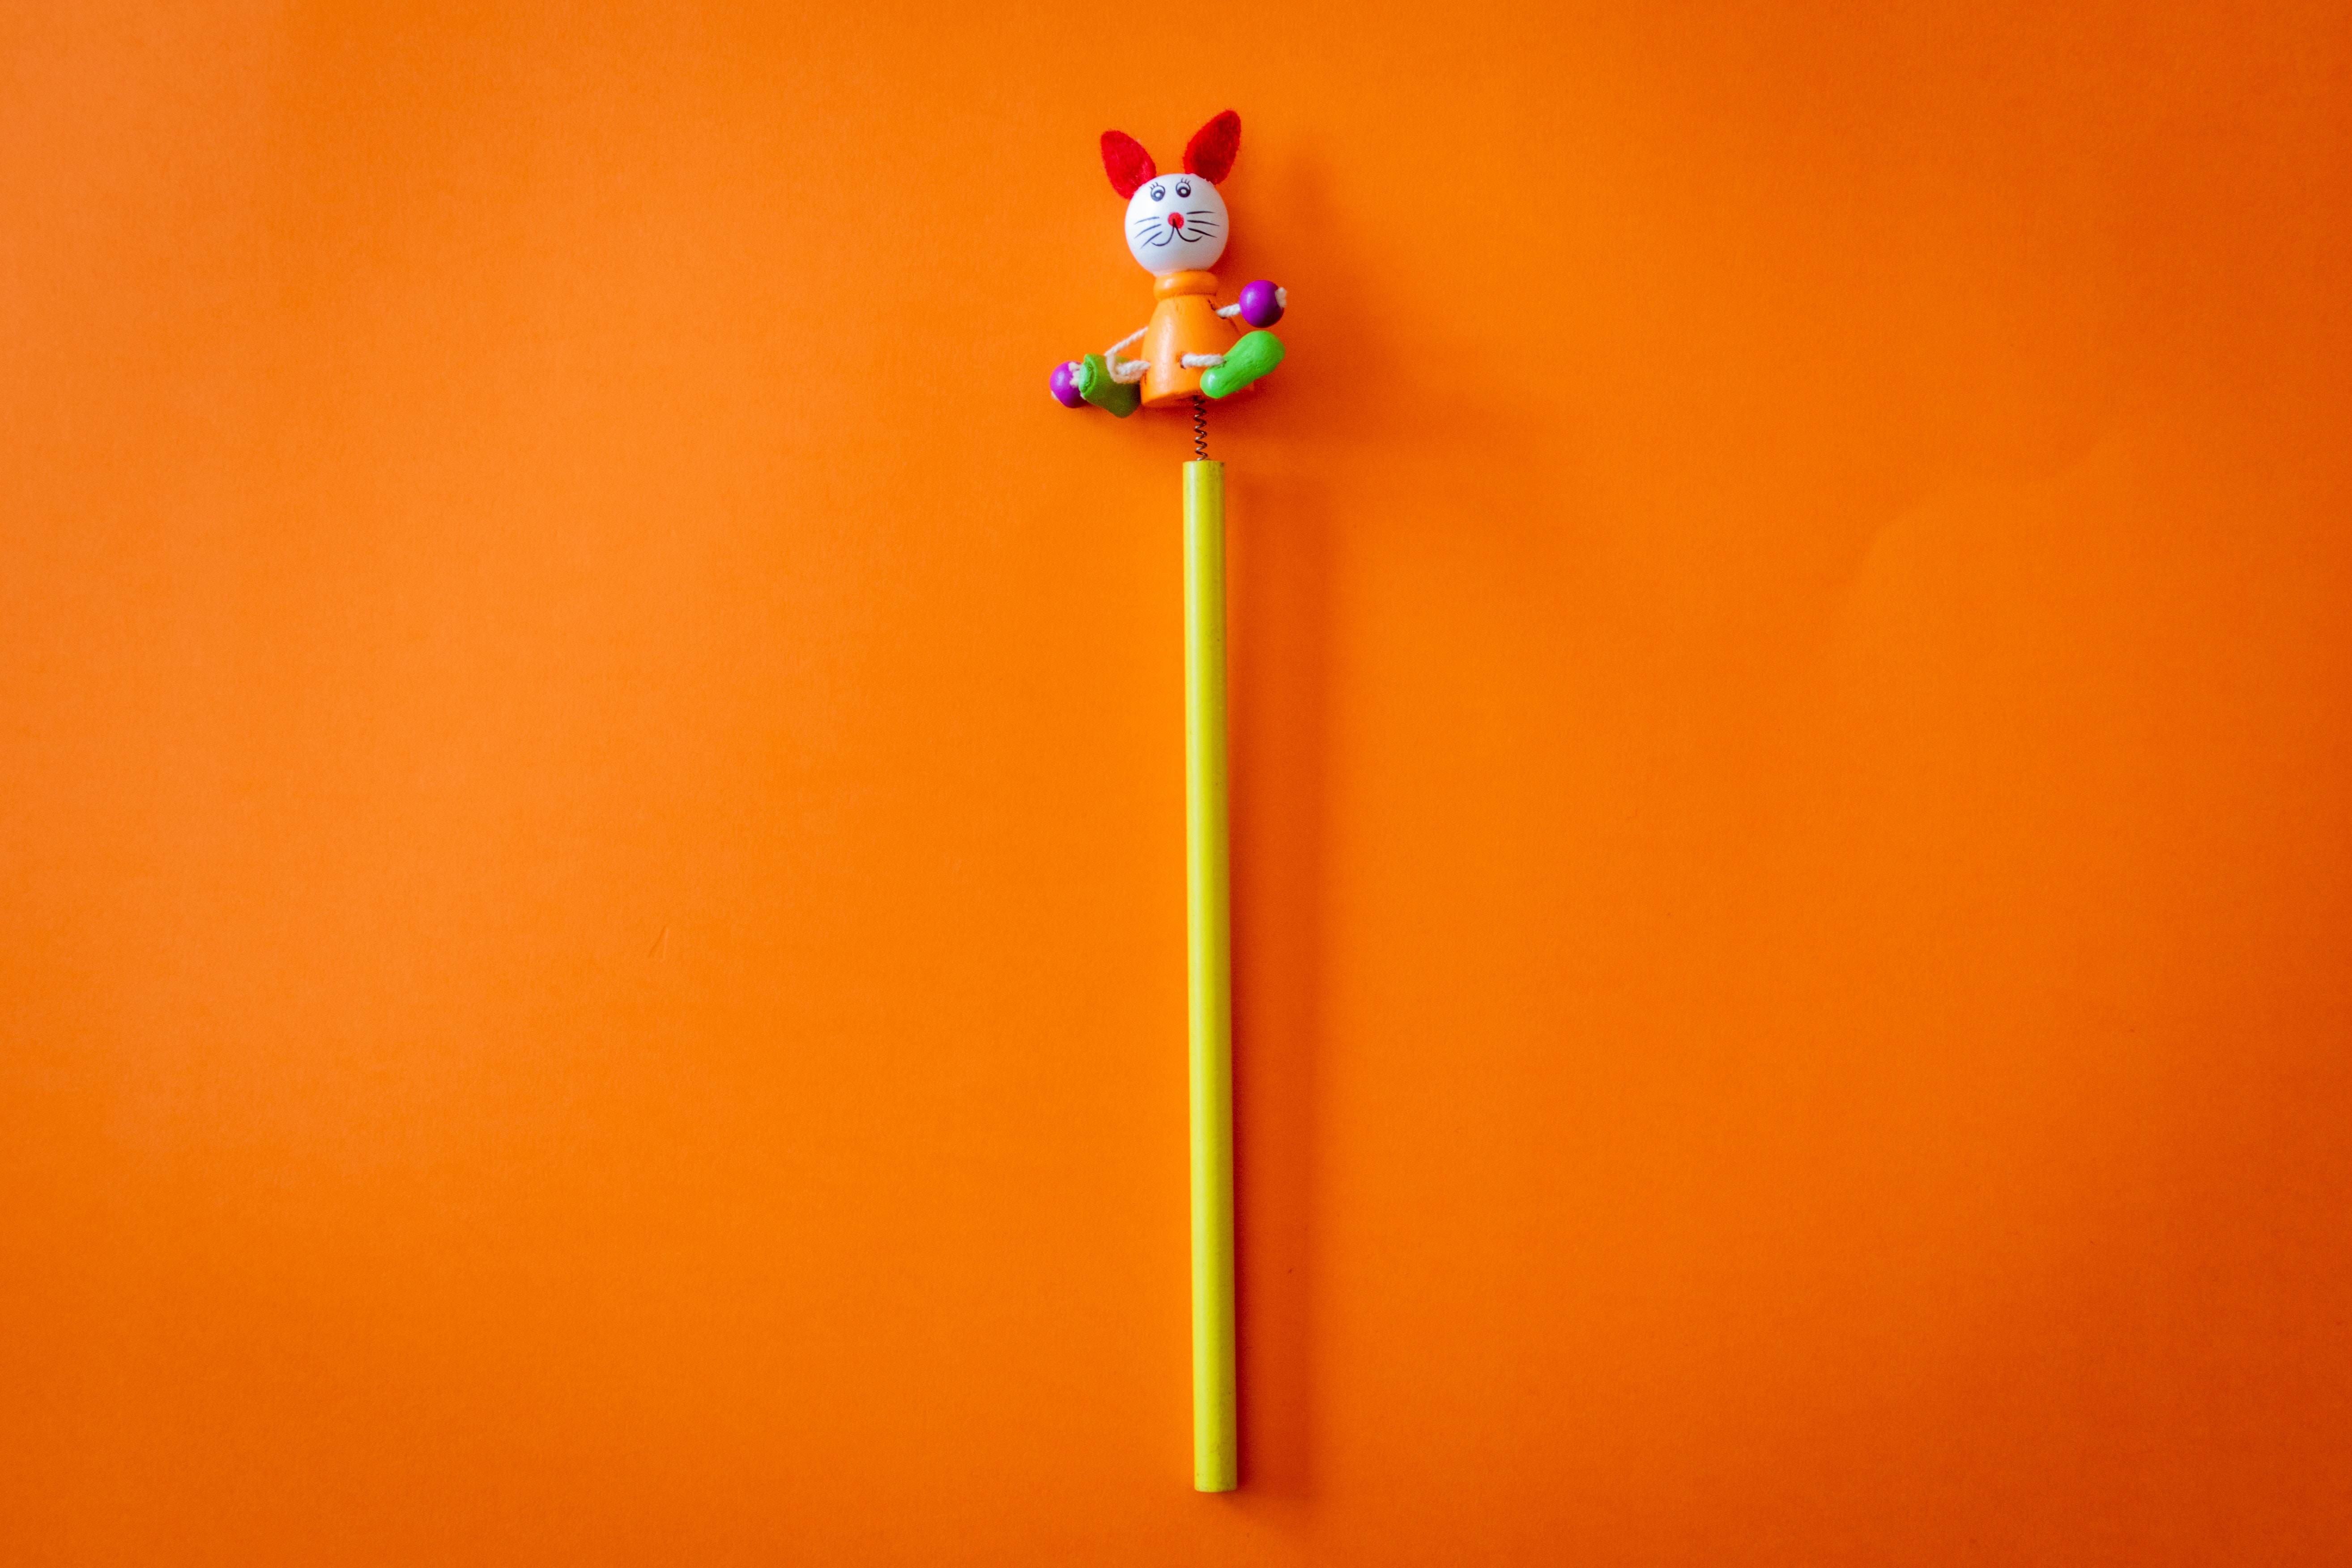
orange, yellow, toy, macro photography, fictional character